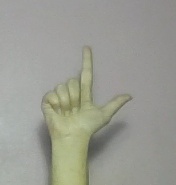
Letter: laam